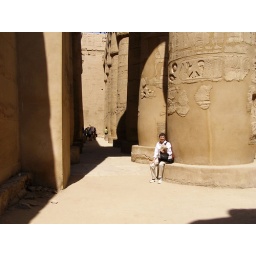
Linda seated at the base of a massive column in the Hypostyle Hall of the Temple of Karnak in Luxor, Egypt